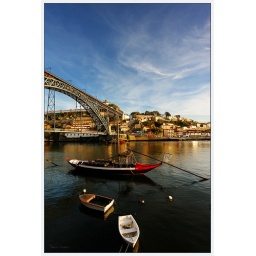
Boats and bridge in Douro river in late afternoon